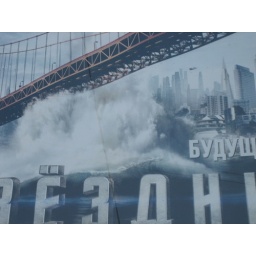
golden gate bridge in moscow